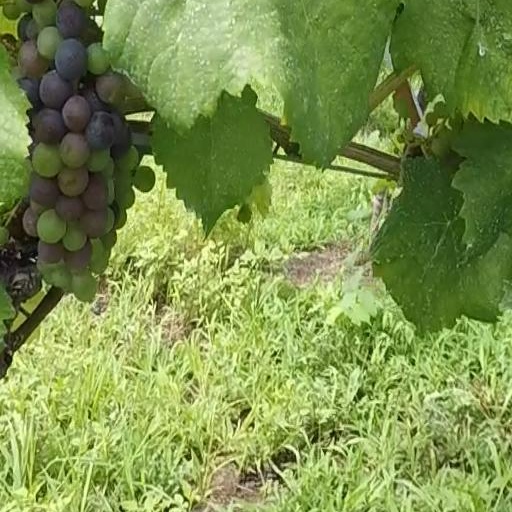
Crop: grape